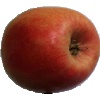
Label: Apple Pink Lady 1